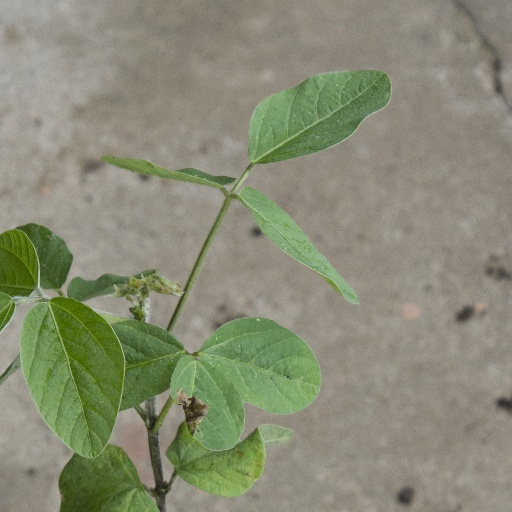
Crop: soybean